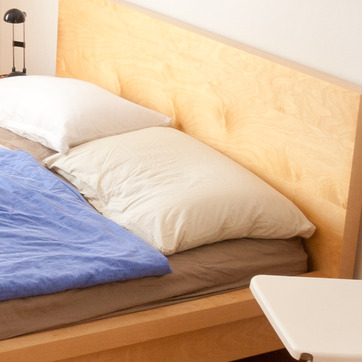
Material: fabric